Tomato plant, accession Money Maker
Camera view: horizontal (90 deg, fisheye); turntable rotation: 330 degrees
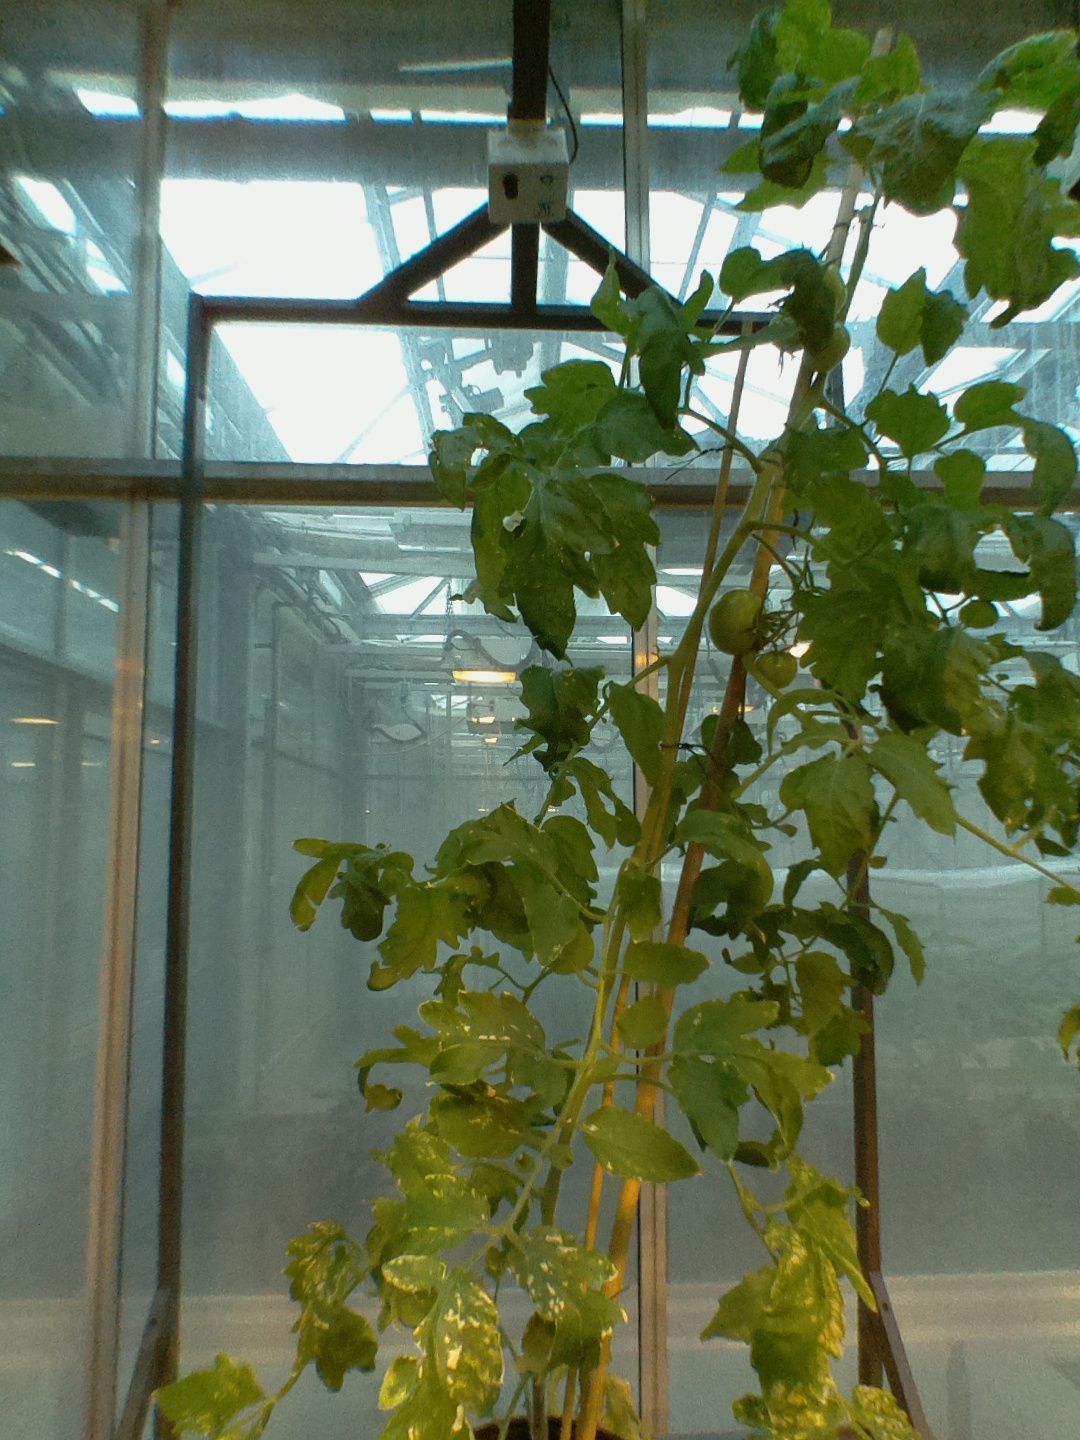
BBCH growth stage 74: 40%-50% of final fruit size